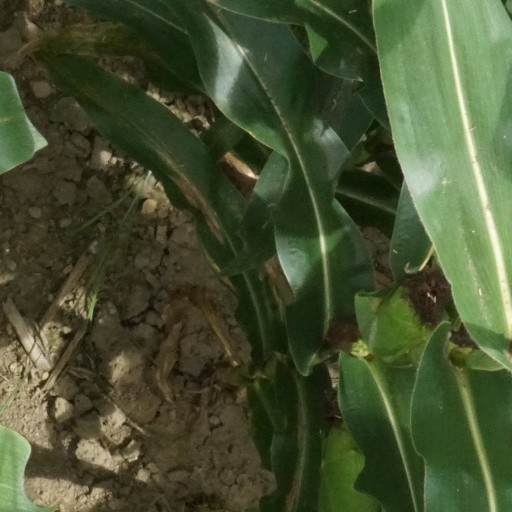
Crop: maize; corn